Steel Pole Bath Tub

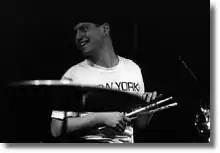
Darren Mor-X

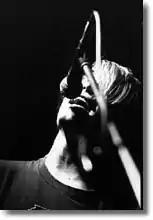
Dale Flattum

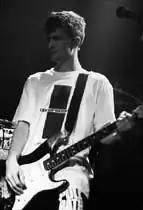
Mike Morasky

Formed in Bozeman, Montana in 1986 by Mike Morasky and Dale Flattum, the duo soon moved the band to Seattle, Washington, where they recruited drummer Darren Mor-X of early noise punk band Mr. Epp and The Calculations to join them. The group stuck around in Seattle for a while before relocating to San Francisco, California in 1988.